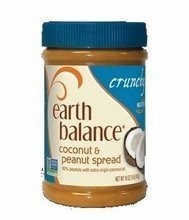
Item Name: EARTH BALANCE PEANUT BTTR CRNCHY CCNUT, 16 OZ, PK- 12
Value: 192.0
Unit: Fl Oz

Price: 10.66